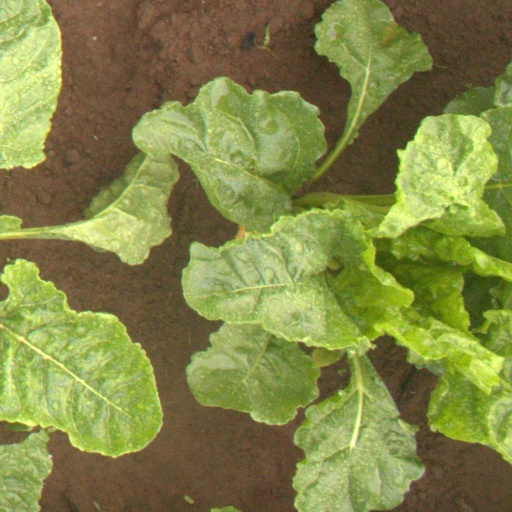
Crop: sugar beet